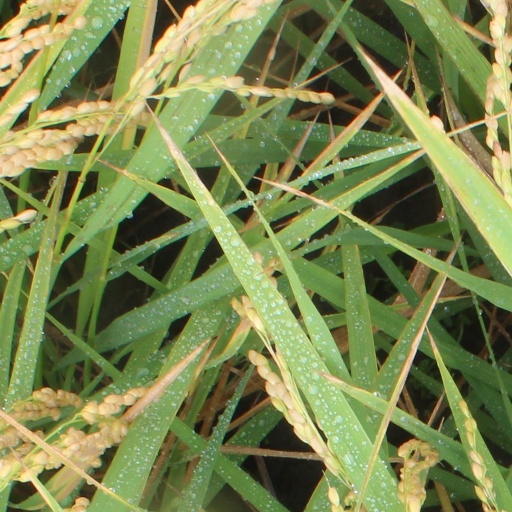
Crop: rice